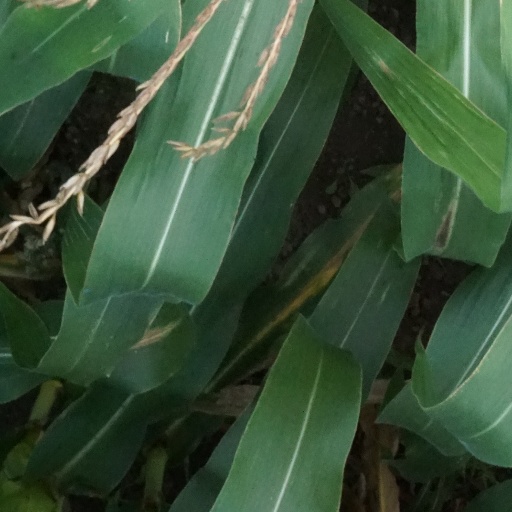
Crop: maize; corn